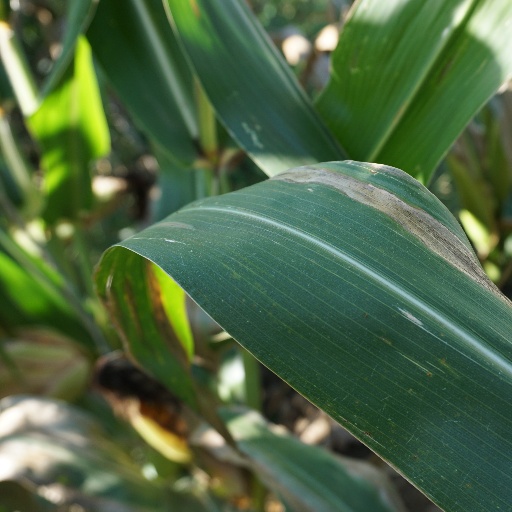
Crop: maize; corn